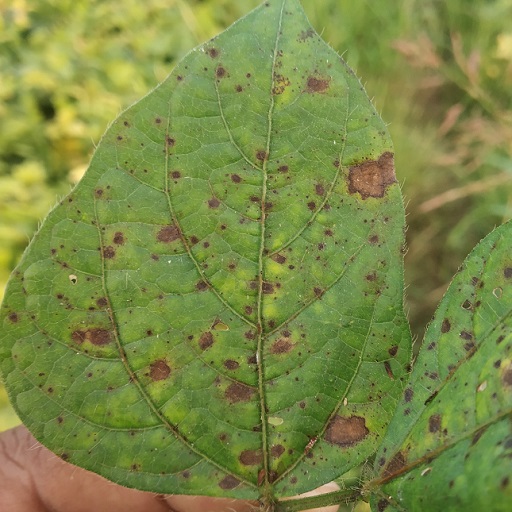
Label: Anthracnose